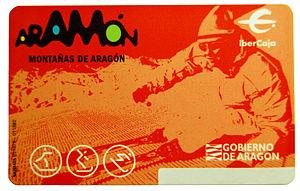
Pierre-Alexandre-Laurent Forfait, ingénieur-hydrographe et homme politique français